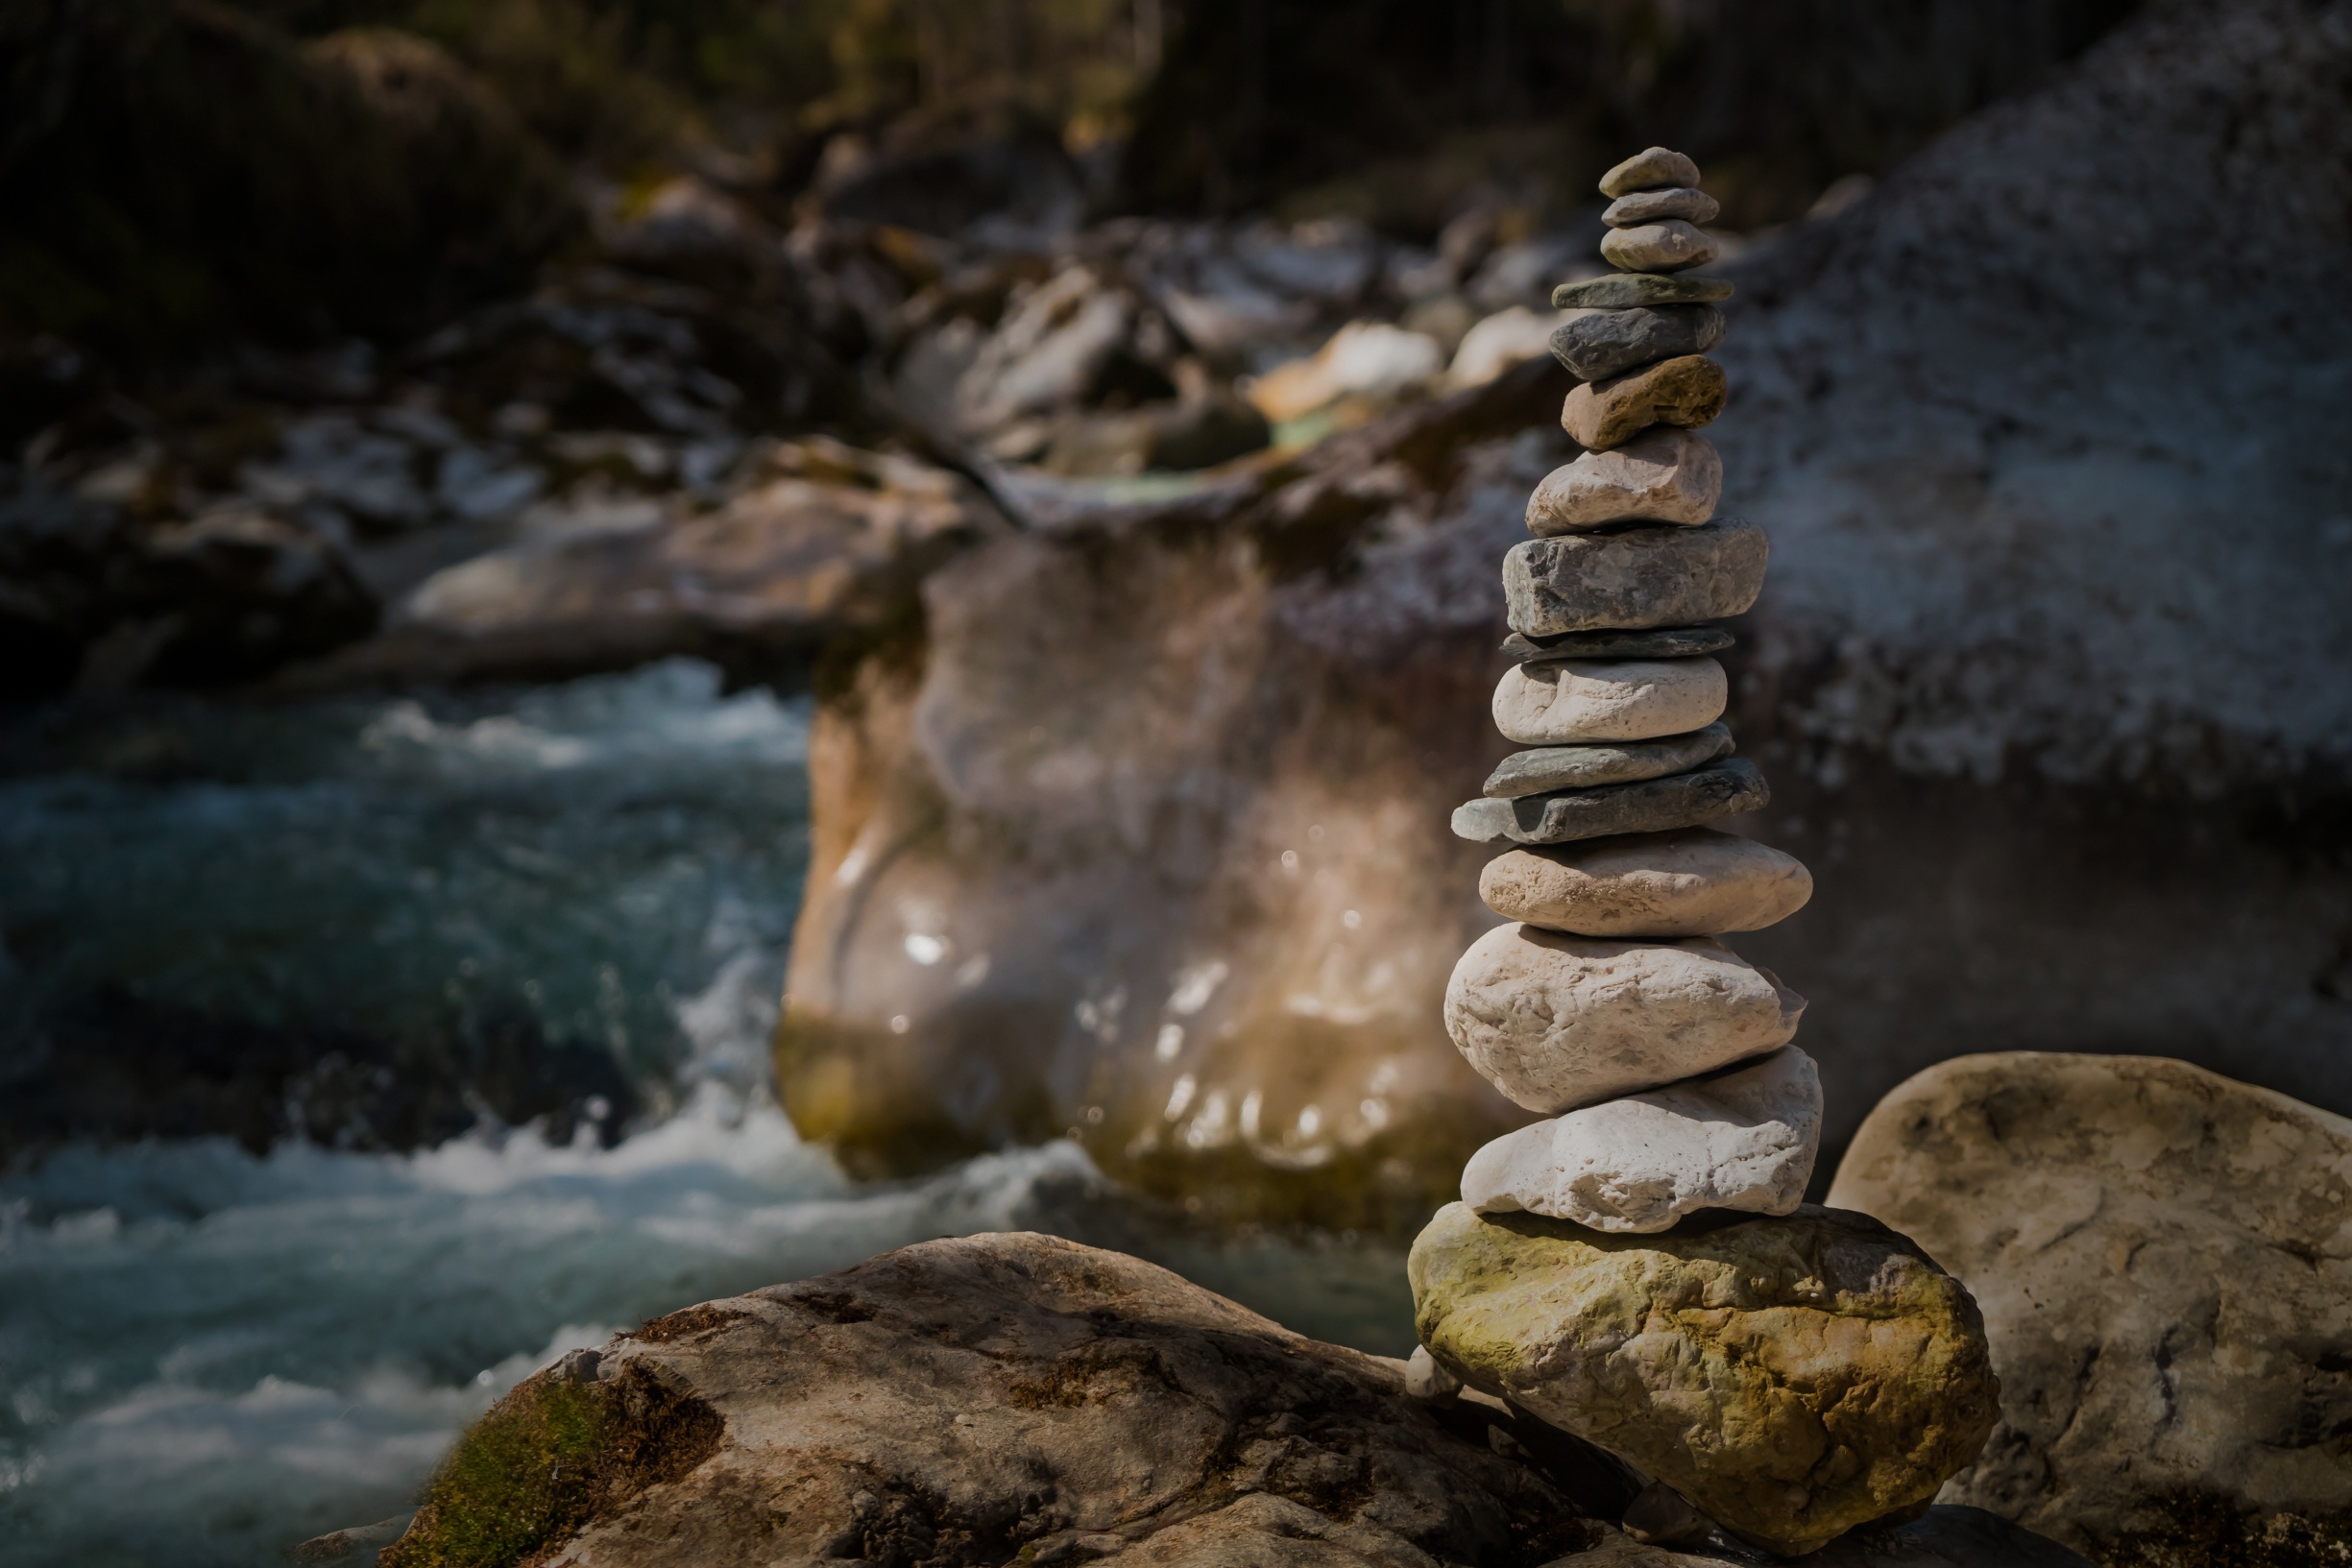
landscape, water, nature, forest, rock, river, formation, wild, idyllic, stream, alpine, rest, long exposure, body of water, stones, bank, relaxation, background, pebbles, breathe, cairn, beautiful, bach, waters, idyll, water feature, watercourse, relaxed, murmur, fluent, on the go, riverbed, desktop background, screen background, protected landscape area